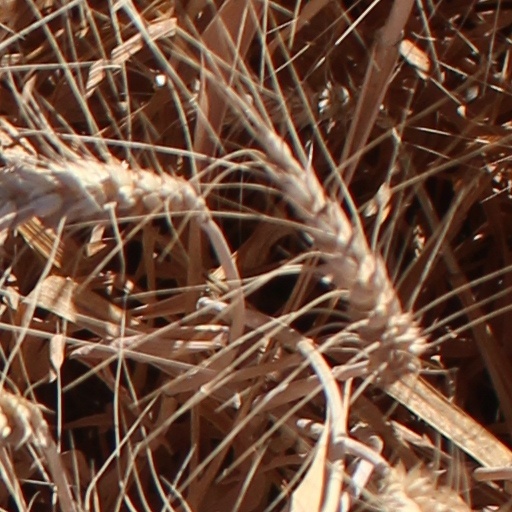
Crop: wheat